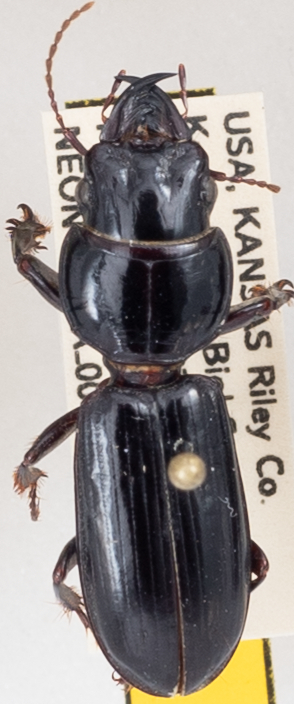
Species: Scarites vicinus
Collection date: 2019-09-11
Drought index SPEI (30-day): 1.498
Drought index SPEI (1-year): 1.69
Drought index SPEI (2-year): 1.029